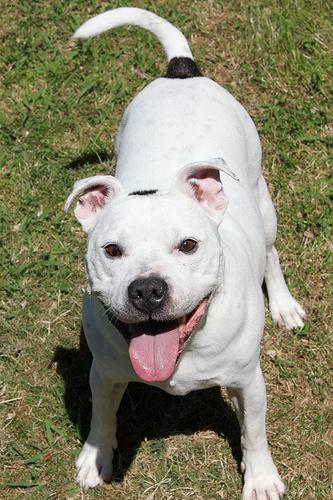
Breed: staffordshire bull terrier